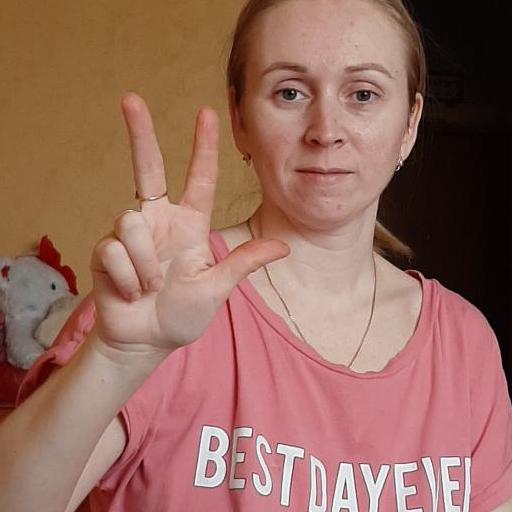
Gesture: three2